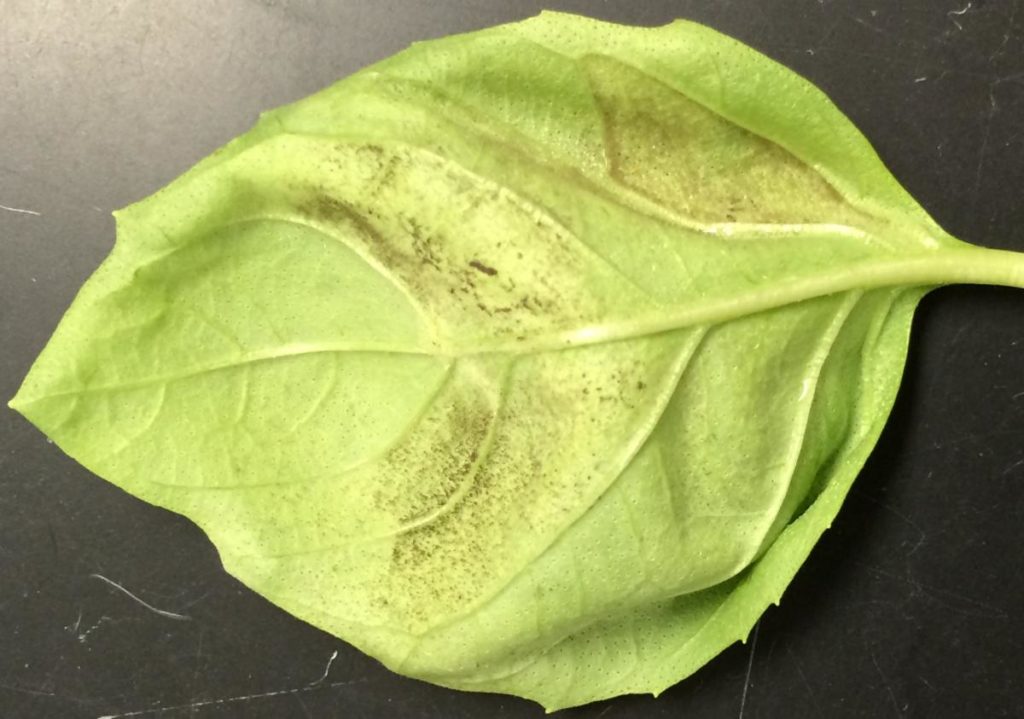
Plant: Basil
Disease: basil downy mildew